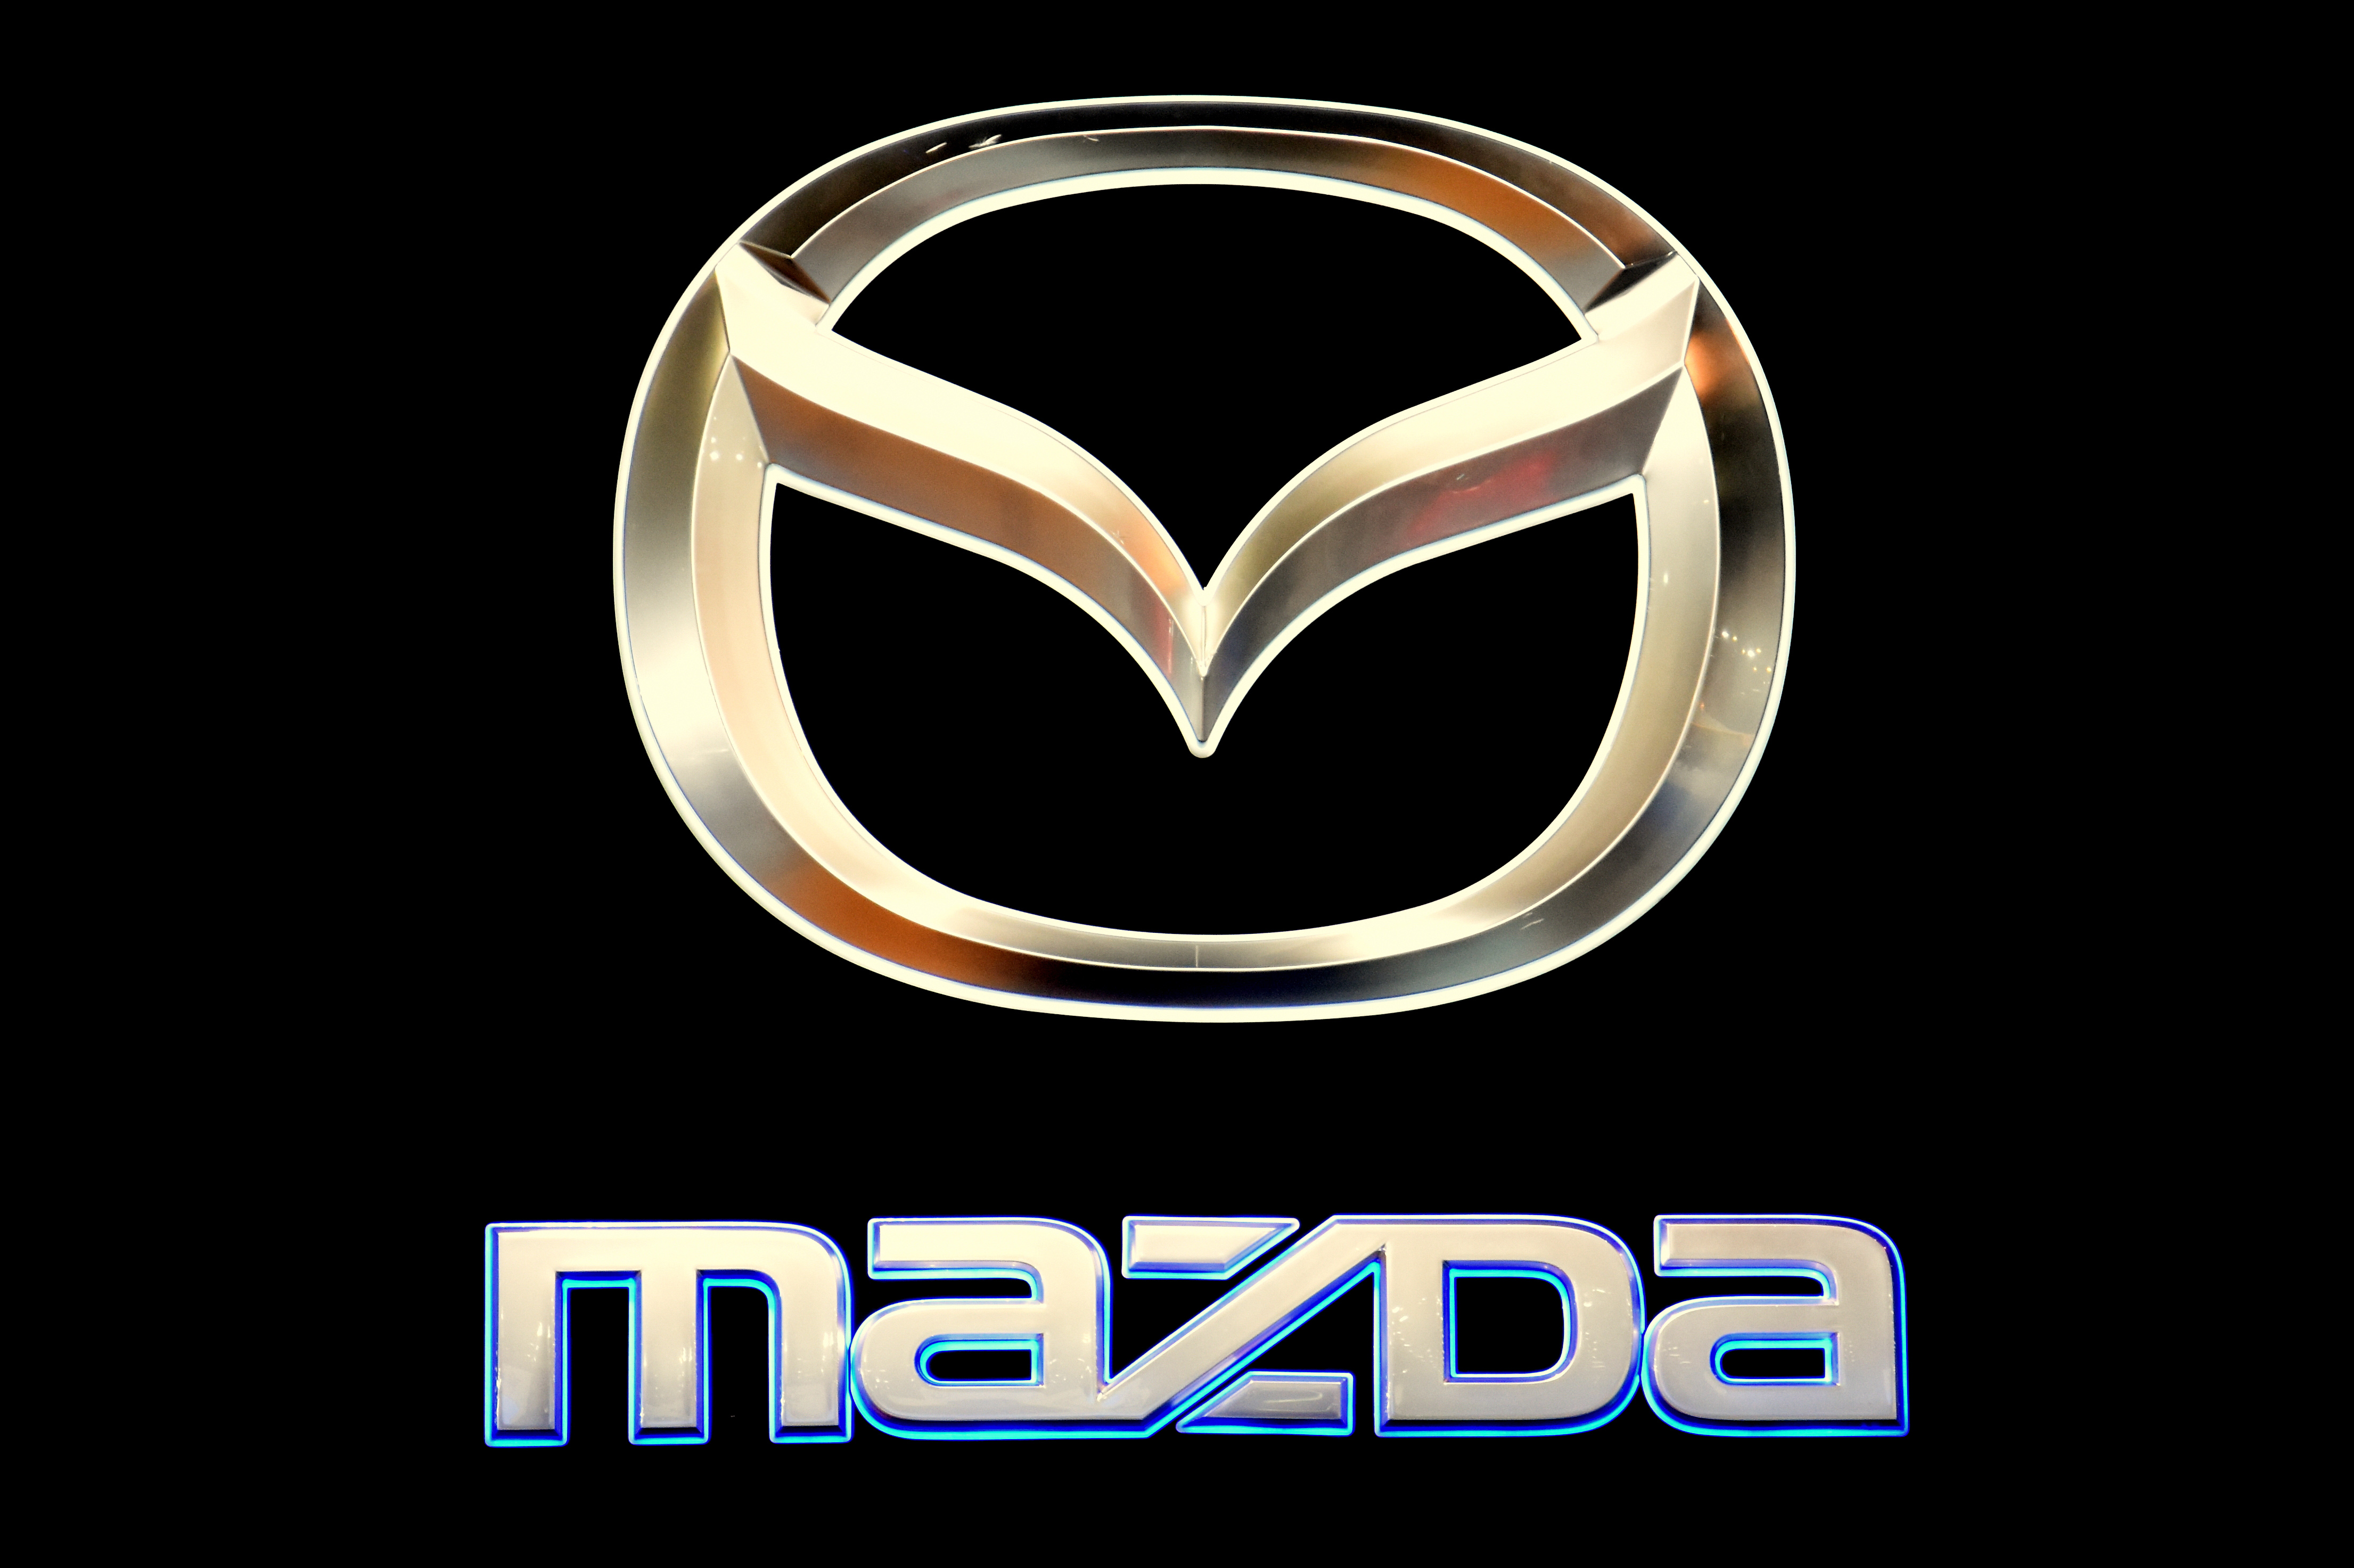
automobile, engine, trade, economy, gasoline, diesel, barcelona, cars, technology, brands, automotive, spain, mobility, logo, font, trademark, automotive design, graphics, brand, car, symbol, vehicle, emblem, fictional character